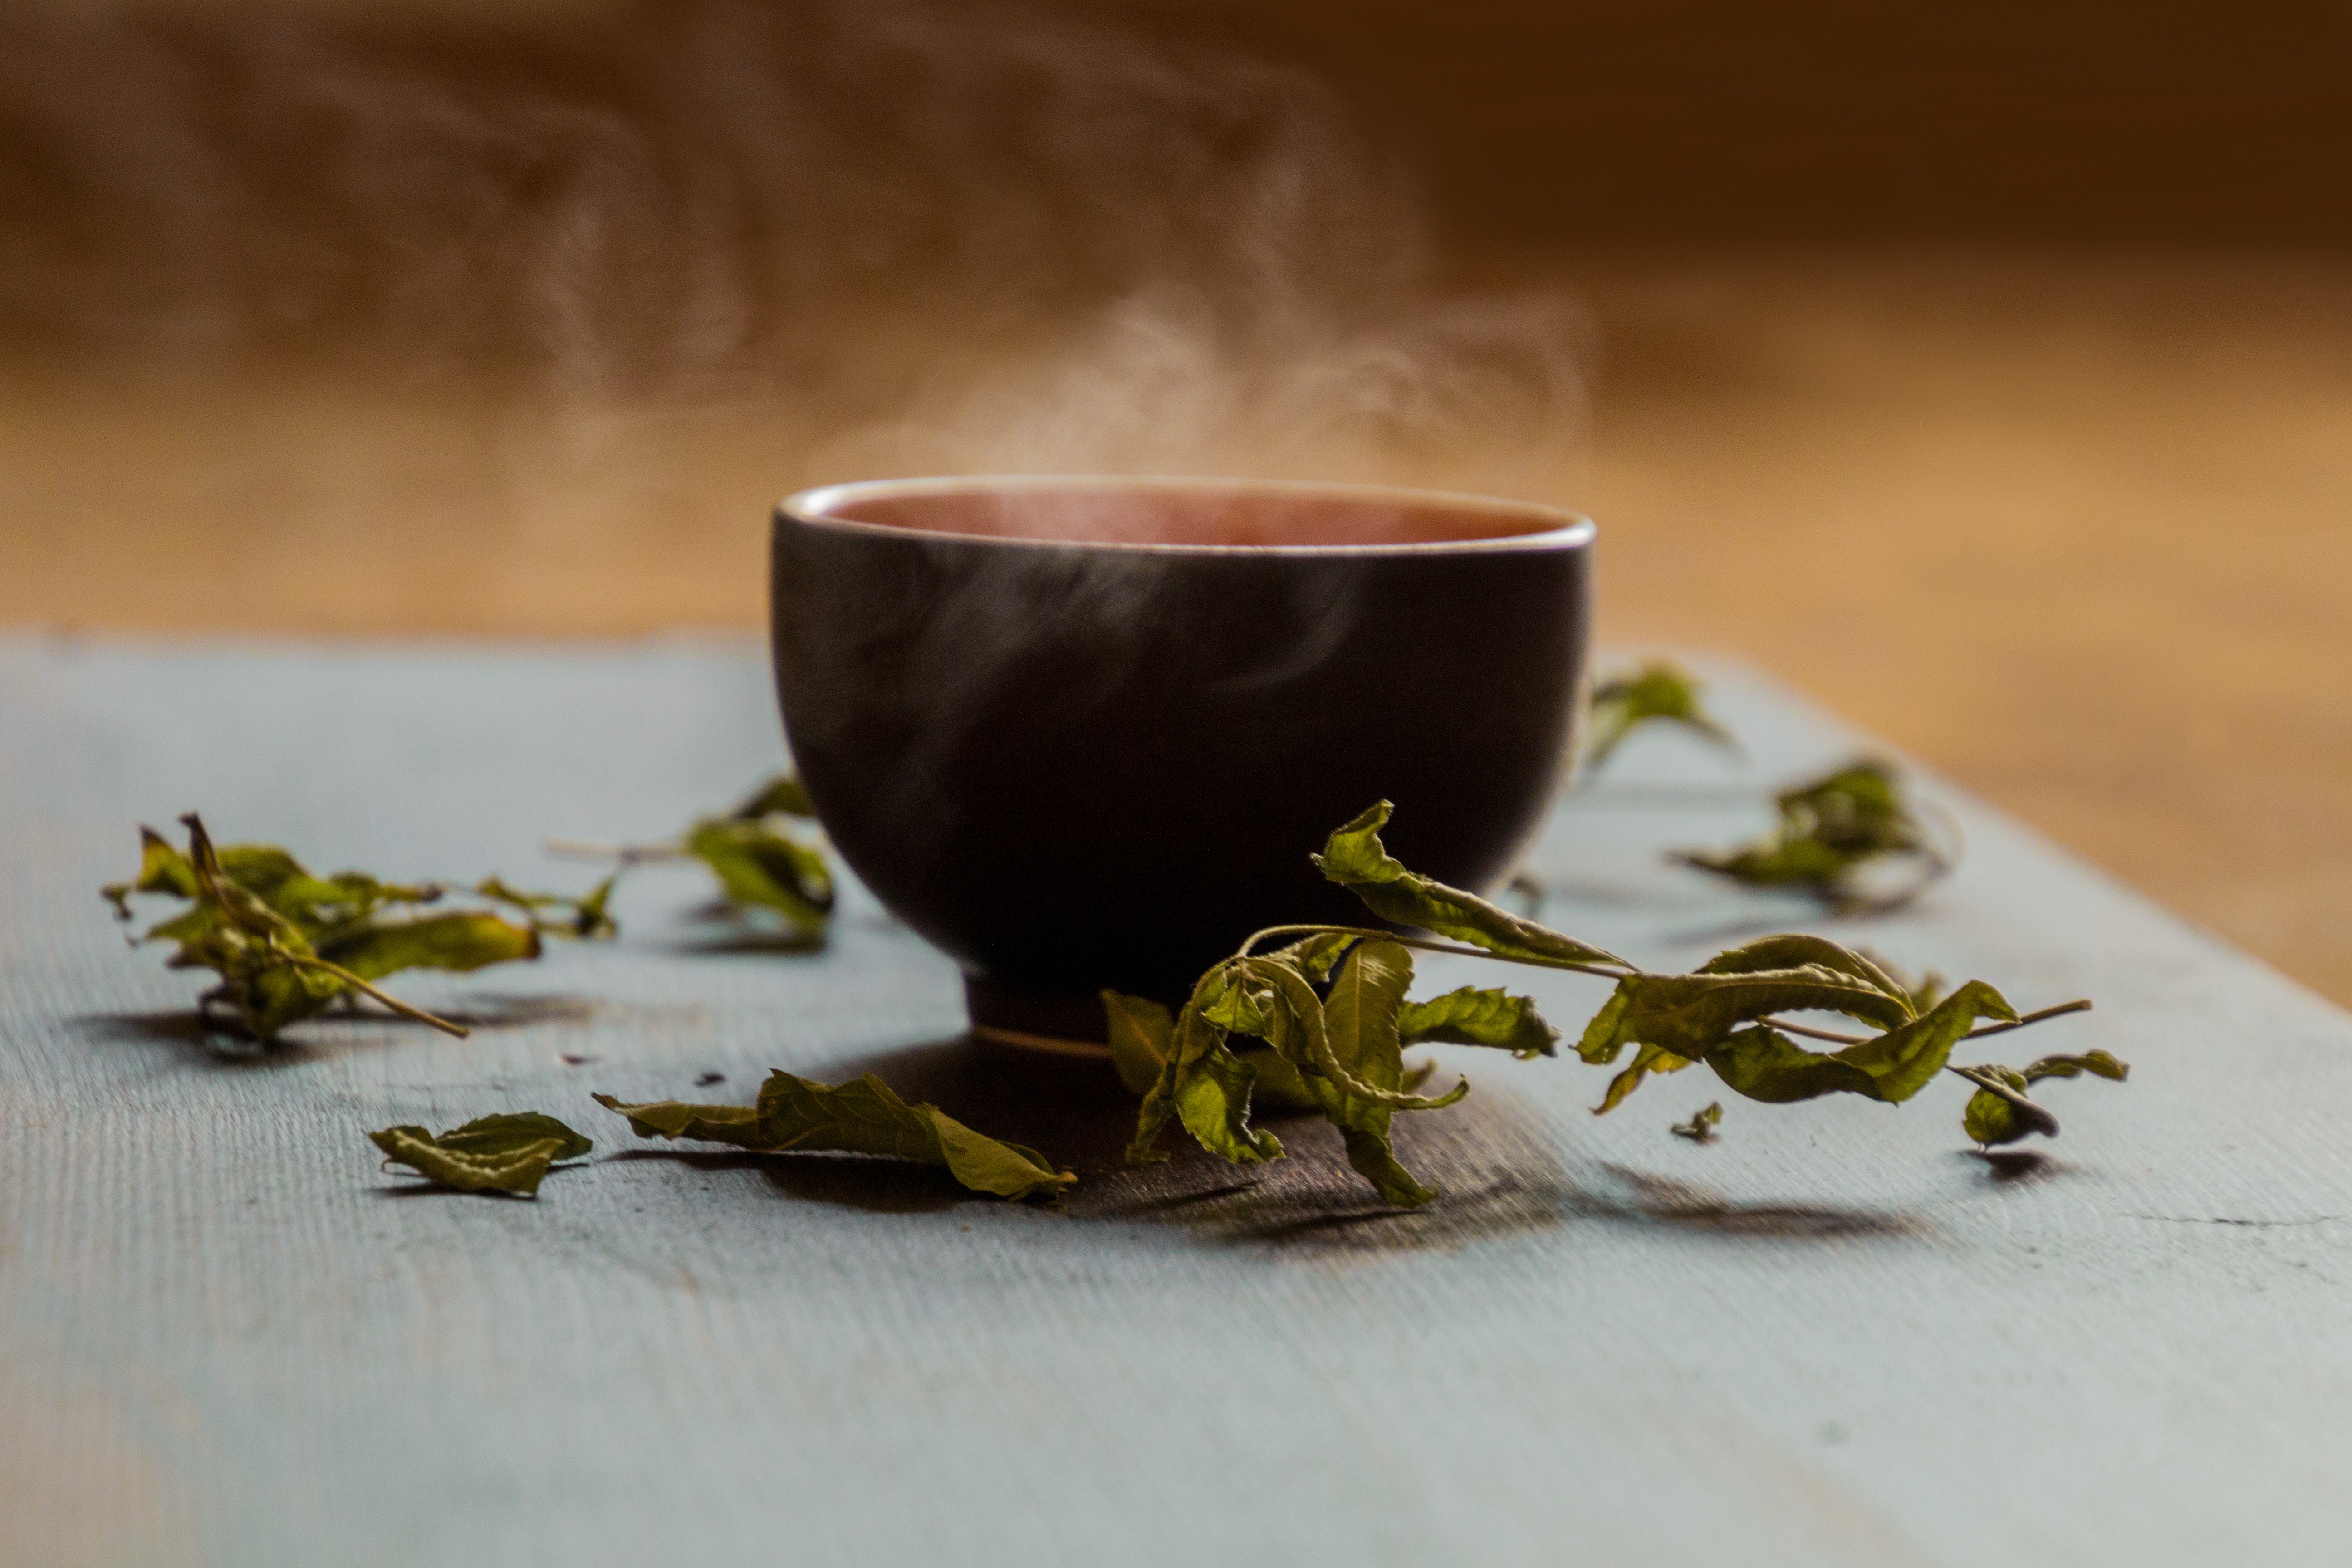
plant, steam, tea, morning, leaf, flower, cup, herb, drink, healthy, teacup, tea cup, tee, teatime, green tea, macro photography, flavor, heiss, hot tea, fruit tea, teeservice, give a, earl gray